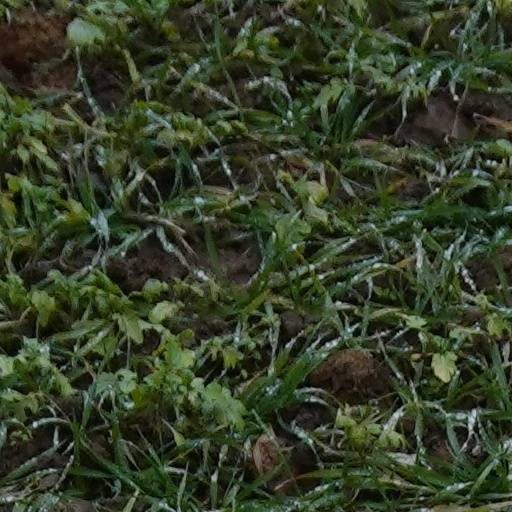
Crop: wheat